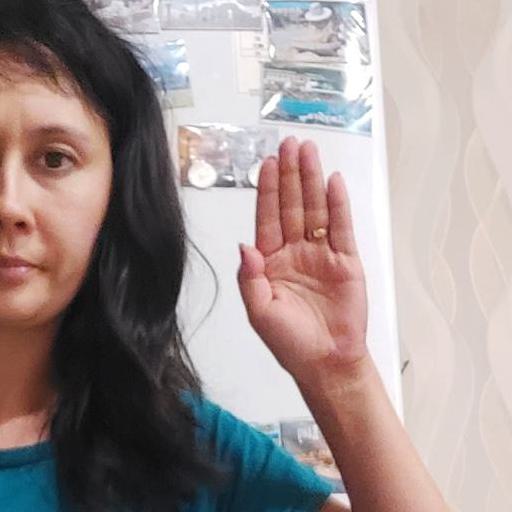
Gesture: stop